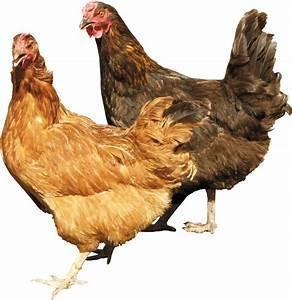
chicken